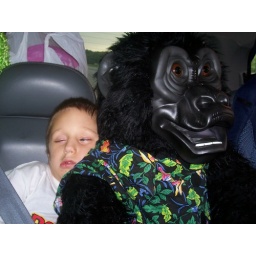
passed out in the car on the way home